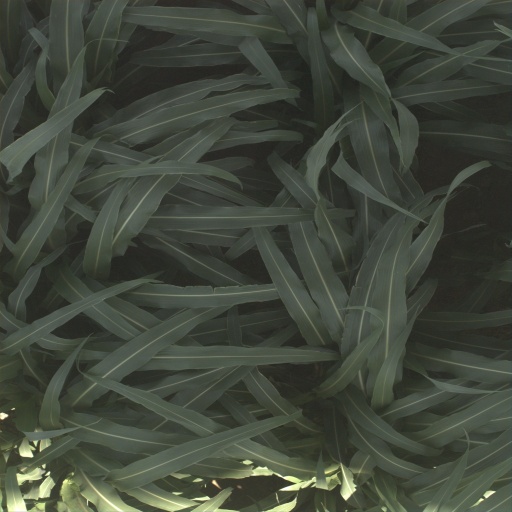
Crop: sorghum